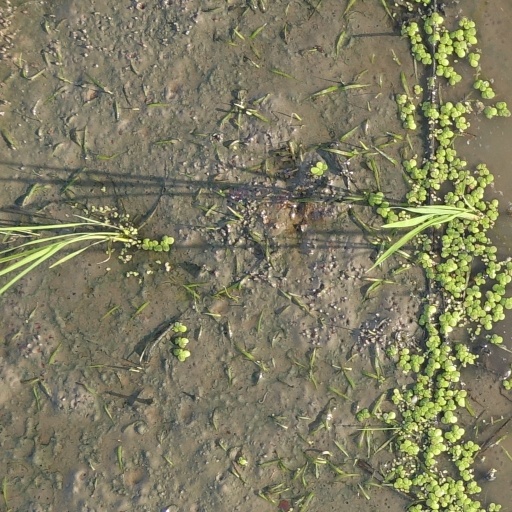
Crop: rice